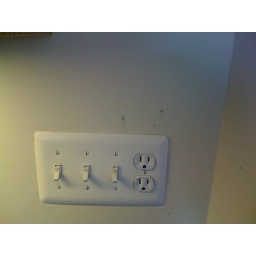
dirty wall near outlet